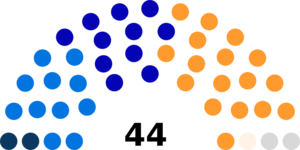
Diagramme des sièges au Conseil des États suisse (1878)
Les élections fédérales suisses de 1878 se sont déroulées le 27 octobre 1878. Ces élections permettent d'élire au système majoritaire les 135 députés répartis sur 48 arrondissements électoraux eux-mêmes répartis sur les 22 cantons, siégeant au Conseil national, pour une mandature de trois ans.